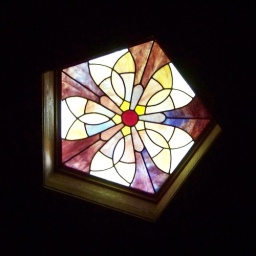
I liked this stained glass window in the old chapel at the Foxfire museum in Mountain City, Georgia.